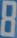
Number: 8